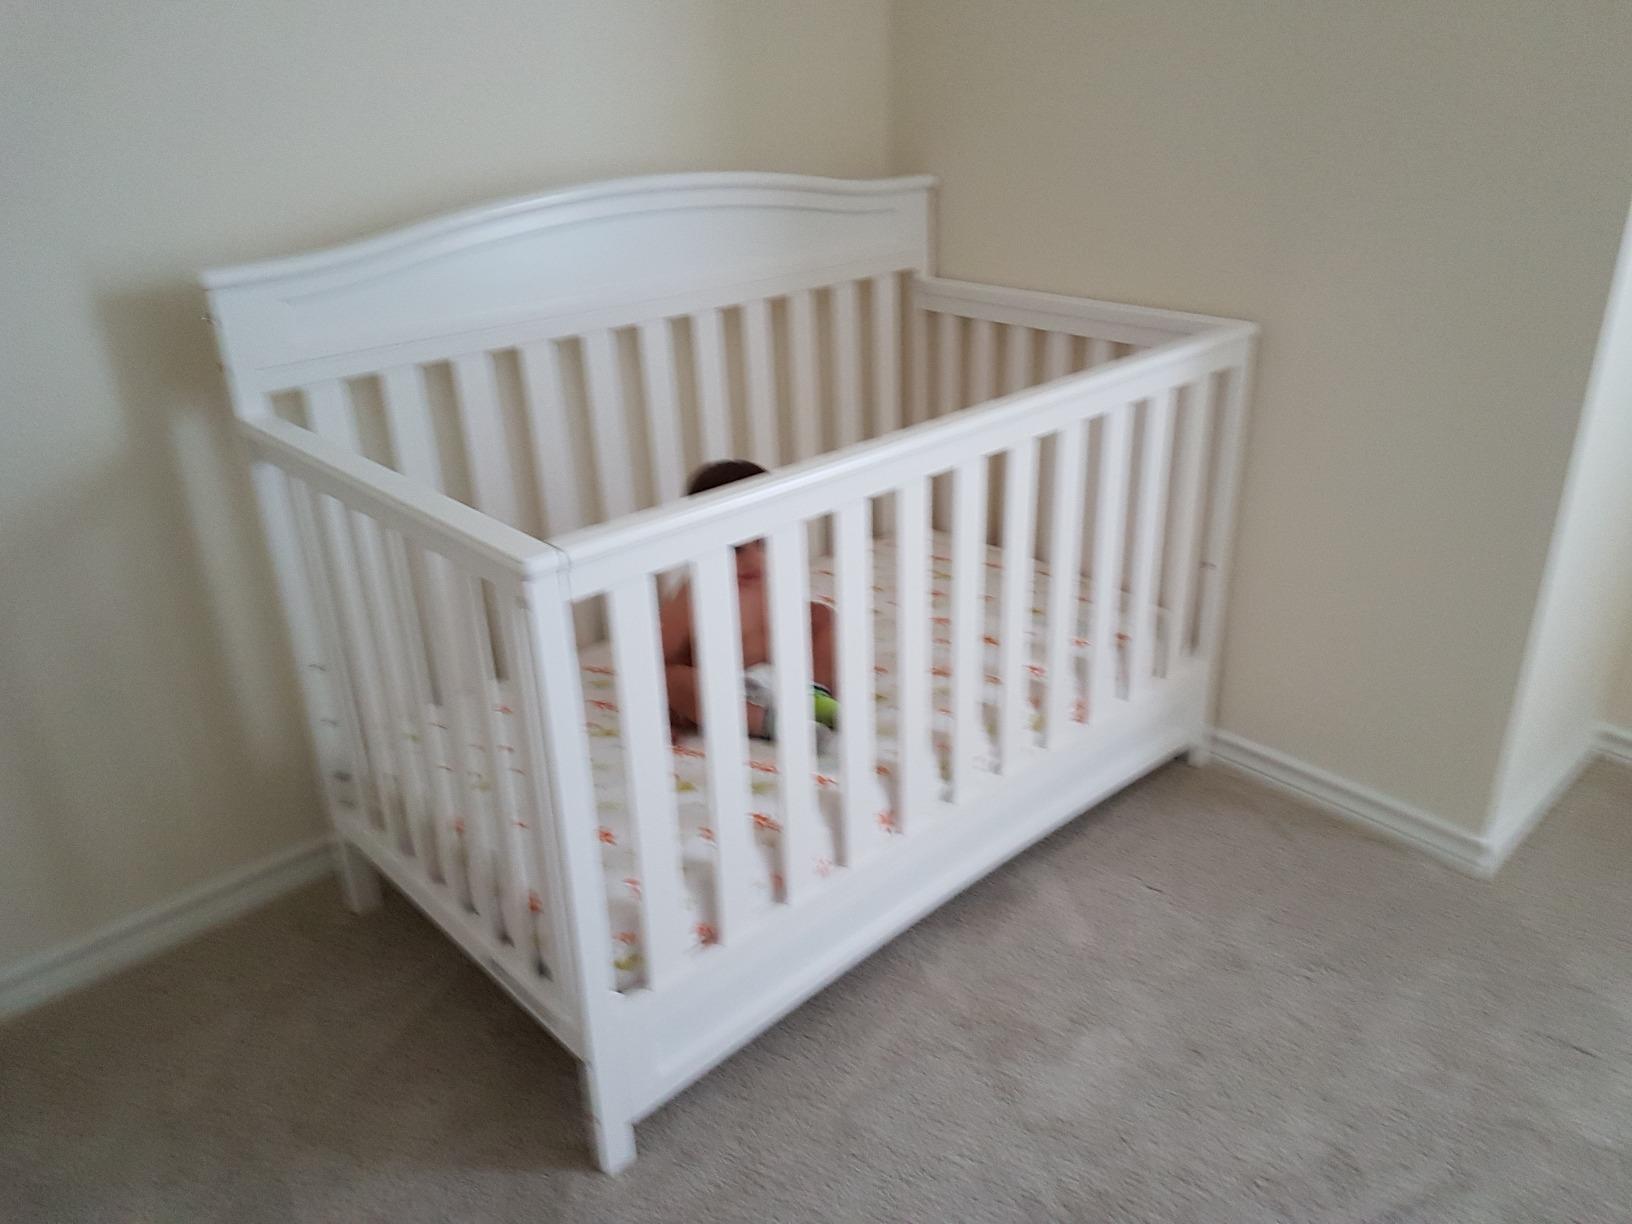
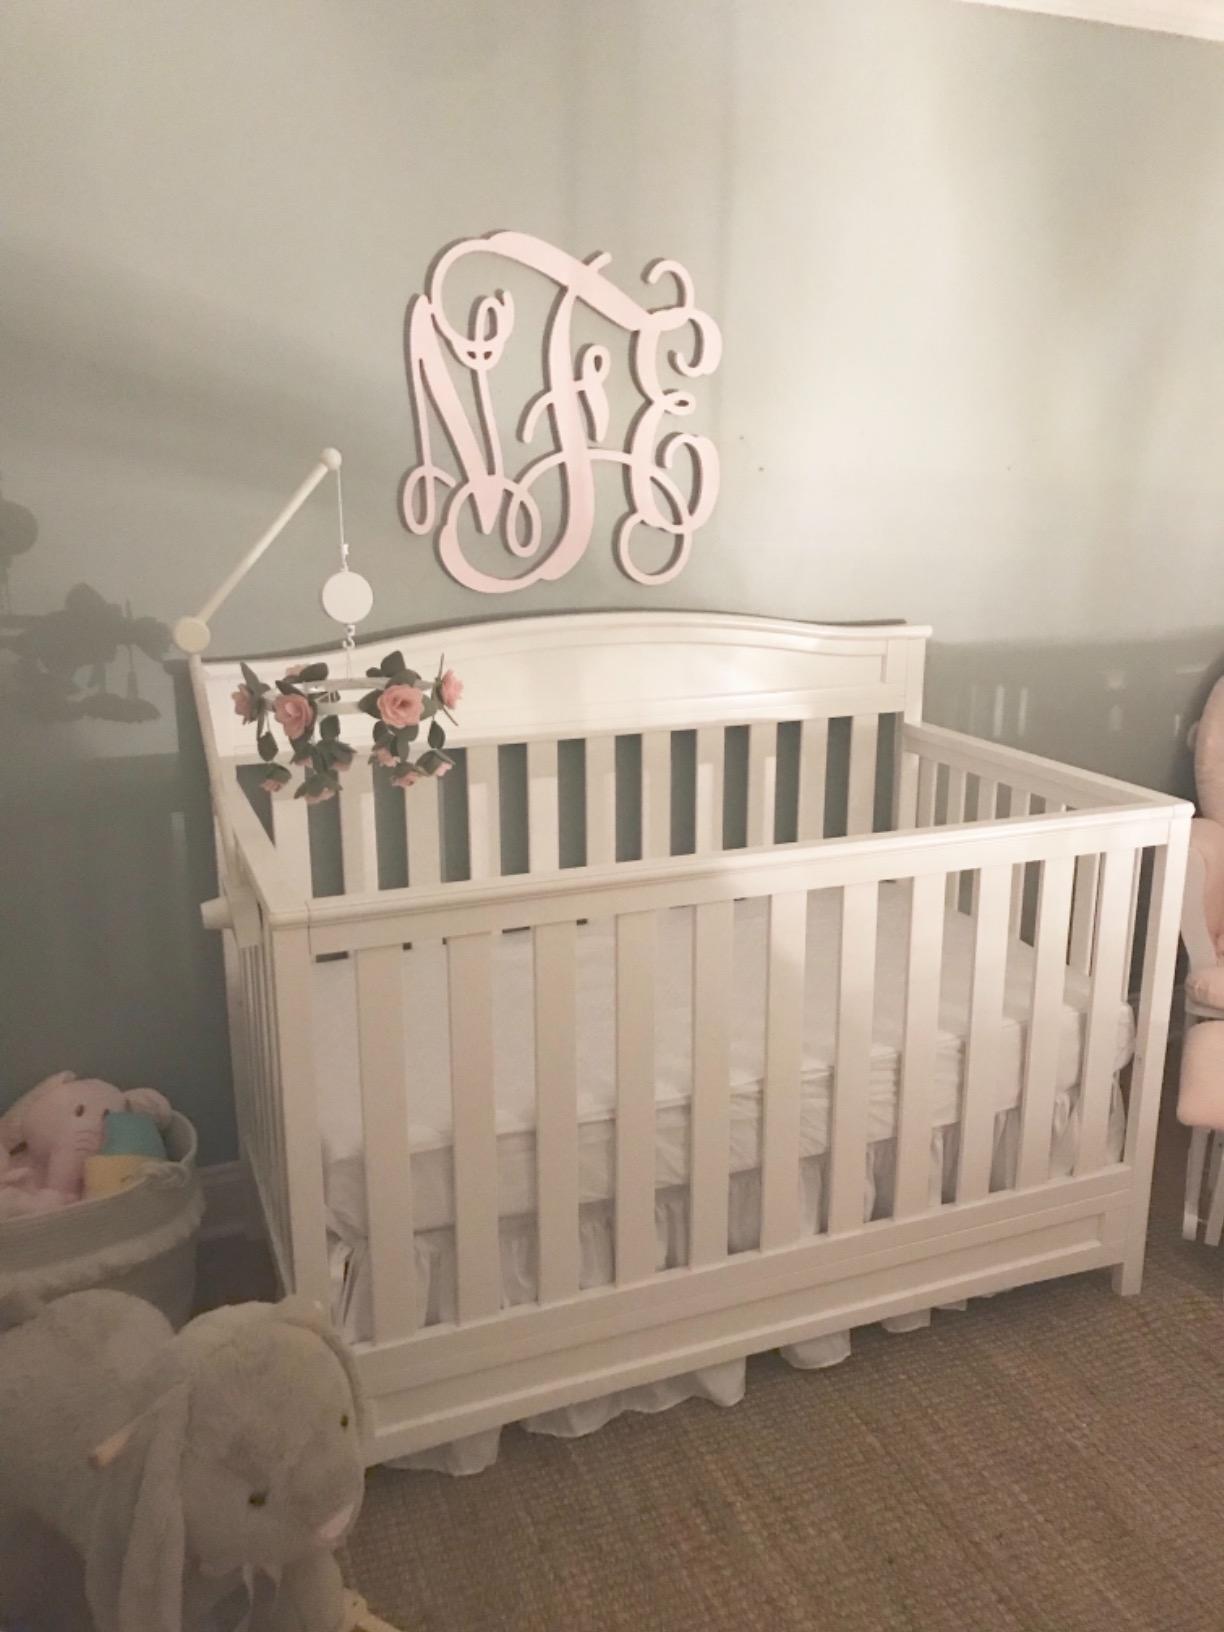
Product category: products_crib
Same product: yes